Hurricane Katrina disaster relief

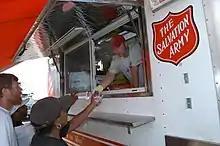
An evacuee is given food by a Salvation Army volunteer

On Friday, September 2, 2005, Reuters published an article stating that five Silver Fox UAVs (the same UAVs being used in Iraq and Afghanistan for intelligence gathering) equipped with thermal imaging technology were going to be used in the search and rescue missions in New Orleans. Pennsylvanian Republican Representative Curt Weldon stated that he was able to bypass government bureaucracy and obtain the UAVs from an unnamed private company. Weldon stated that the UAVs were being shipped to Baton Rouge and requested deployment of U.S. military personnel who are capable of operating the UAVs and that they could be in operation within hours of arrival.